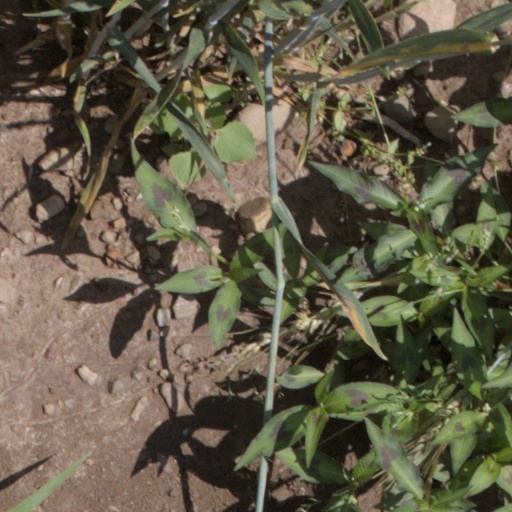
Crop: wheat